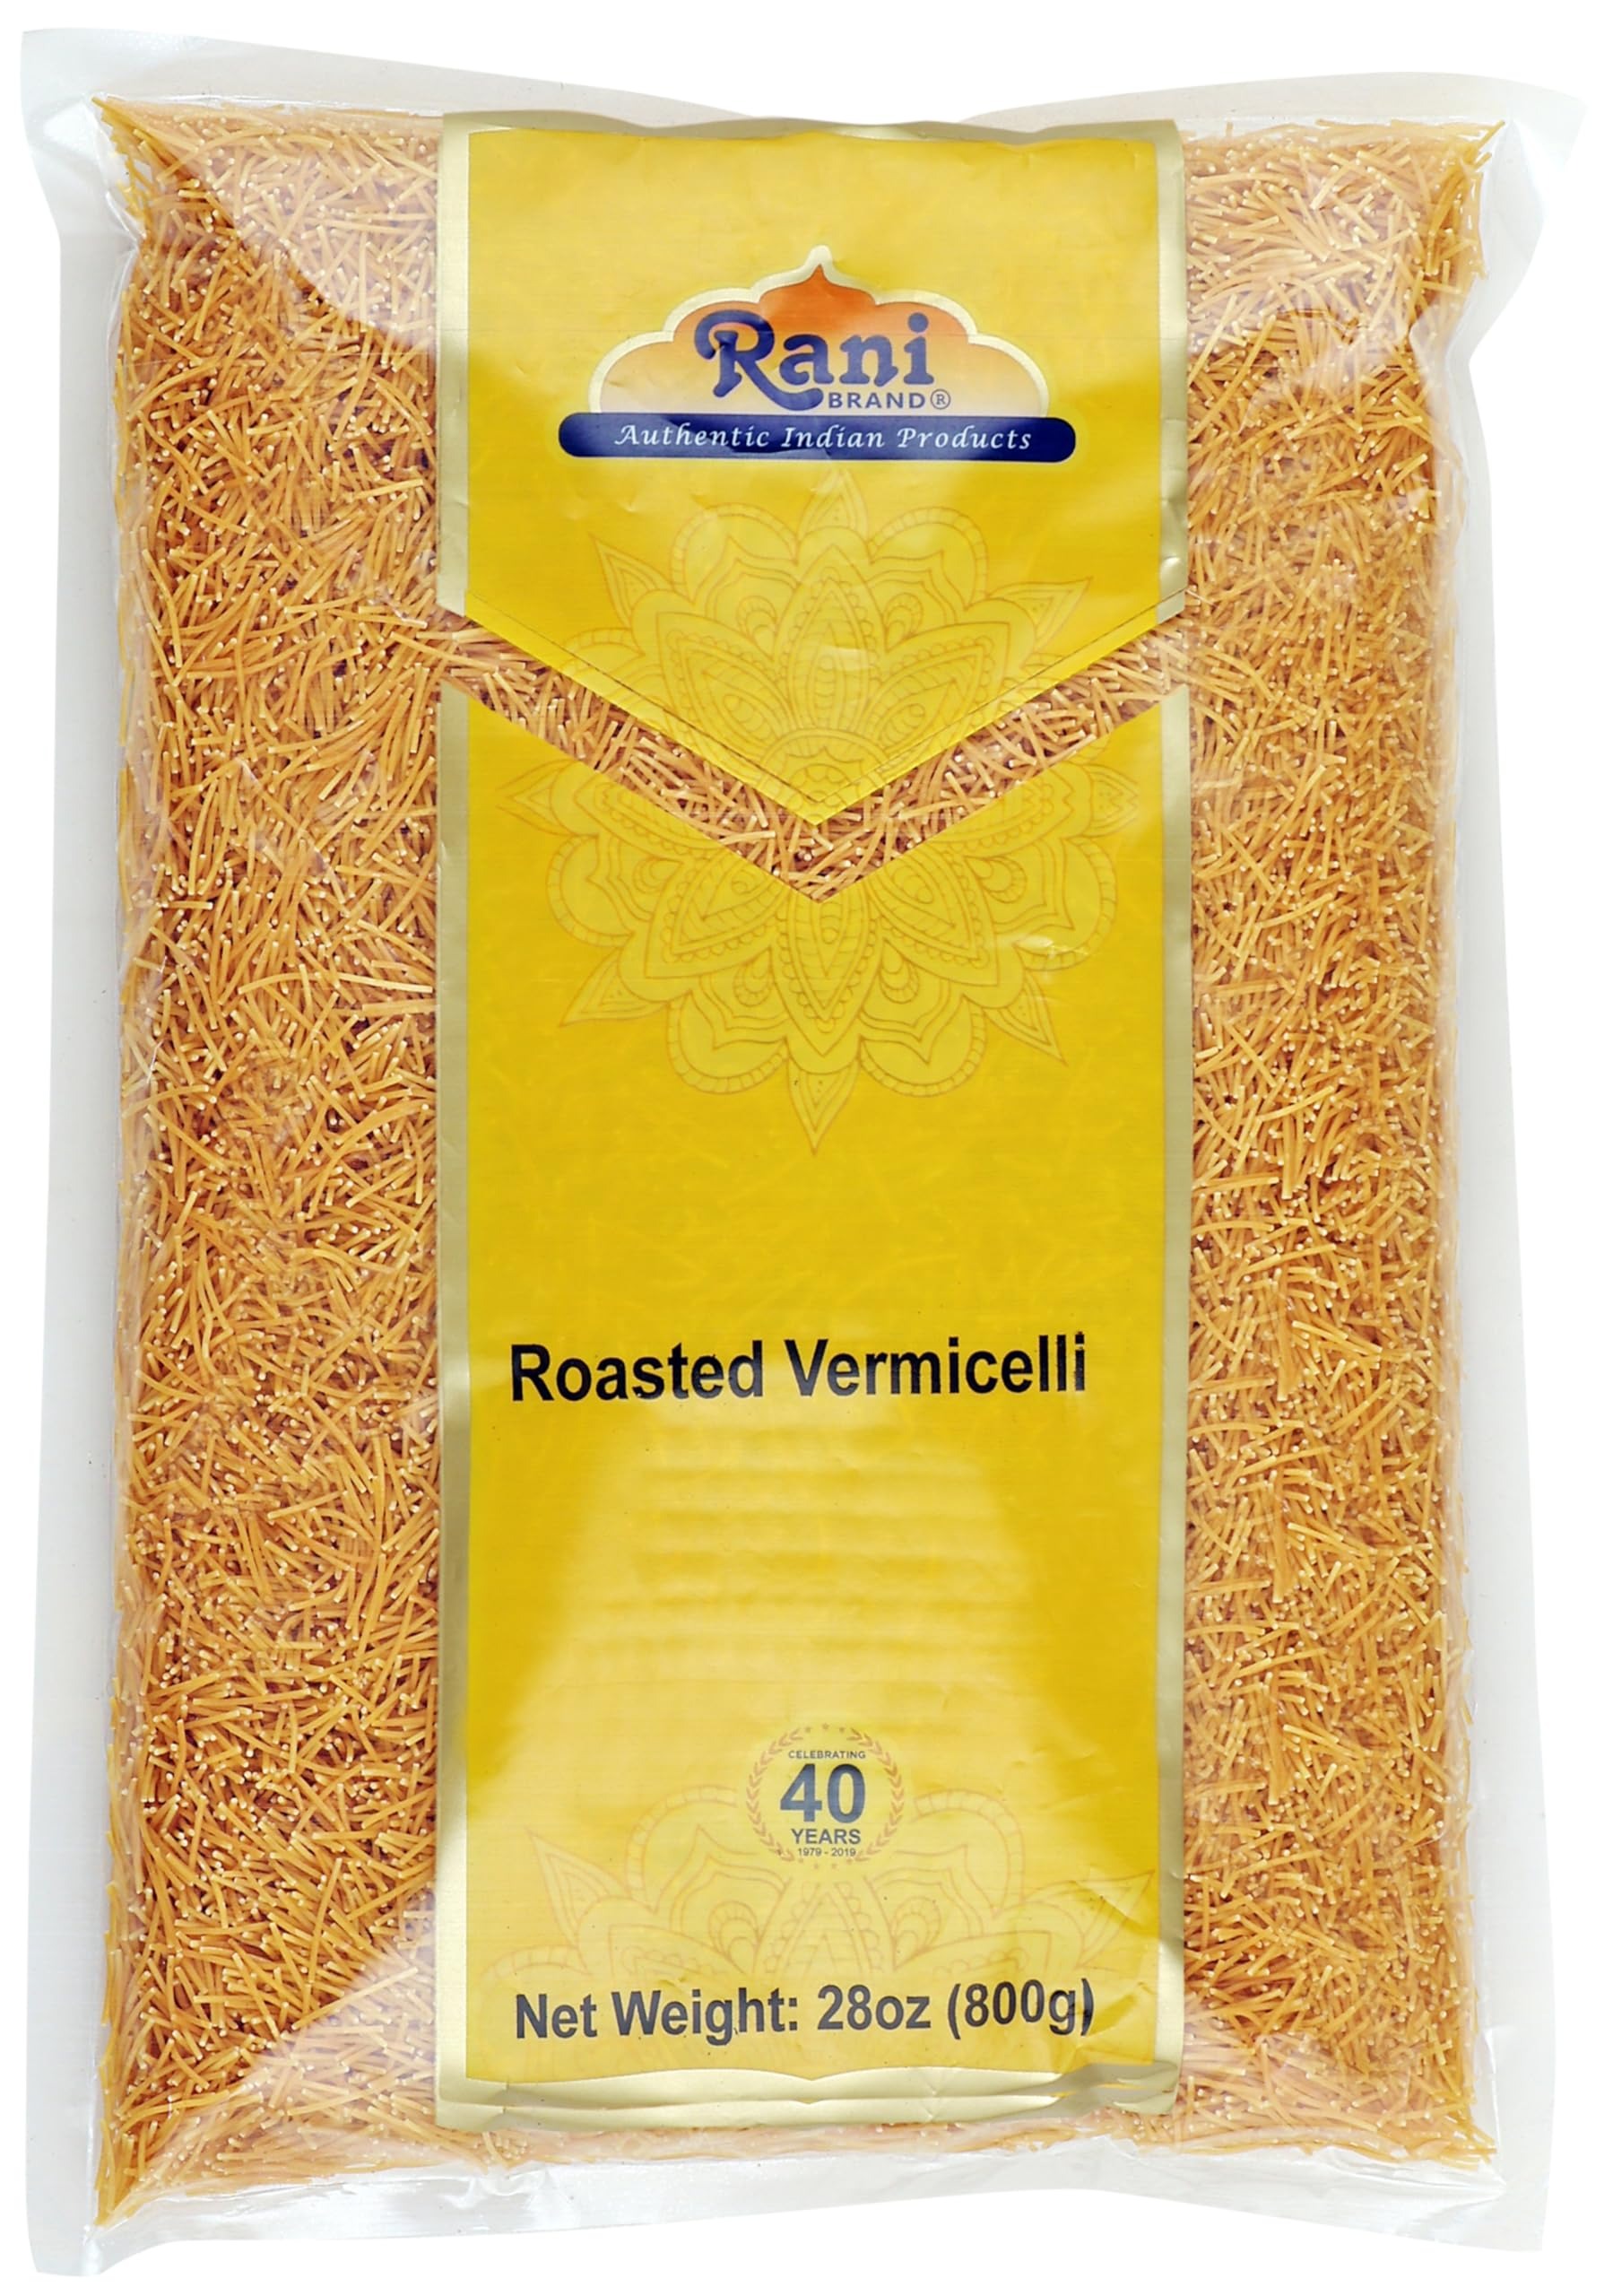
Item Name: Rani Roasted Vermicelli (Roasted Wheat Noodles) 28oz (1.75lbs) 800g ~ All Natural | Vegan | NON-GMO | Indian Origin
Bullet Point 1: You'll LOVE our Roasted Vermicelli by Rani Brand--Here's Why:
Bullet Point 2: 🌾100% Natural, No preservatives, Non-GMO, PREMIUM Gourmet Food Grade Noodles.
Bullet Point 3: 🌾A key ingredient in dishes like vermicelli upma, vermicelli pulao, and sweet vermicelli kheer (a dessert).
Bullet Point 4: 🌾 Packed in a no barrier Plastic Bag. Rani is a USA based company selling quality foods for over 40 years, buy with confidence!
Bullet Point 5: 🌾Net Wt. 28oz (1.75lbs) 800g, Authentic Indian Product. Alternartive Name: Wheat Noodles
Product Description: Wheat vermicelli is a type of vermicelli made from wheat flour. It is similar in appearance to rice vermicelli but is made from wheat instead of rice. Roasted vermicelli refers to vermicelli noodles that have been toasted or roasted before use in recipes. This roasting process can be done to enhance the flavor and texture of the vermicelli. Roasted vermicelli is commonly used in various cuisines, particularly in Indian and Middle Eastern cooking.
Value: 28.0
Unit: Ounce

Price: 13.49